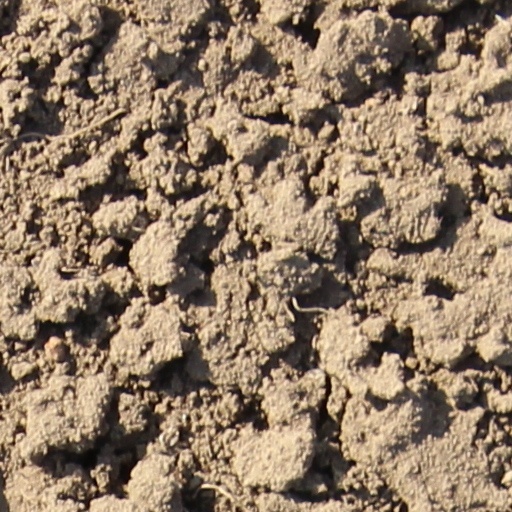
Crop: wheat